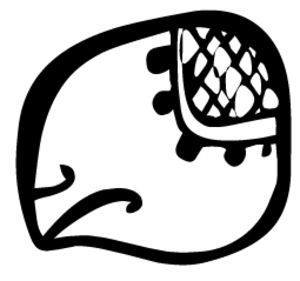
Le calendrier Tzolk'in est basé sur un cycle de 13 × 20 = 260 jours à caractère divinatoire et religieux du calendrier maya.